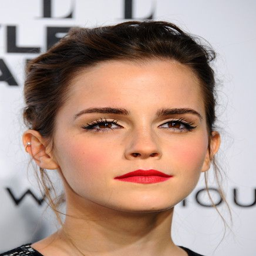
arrivals at awards -- part